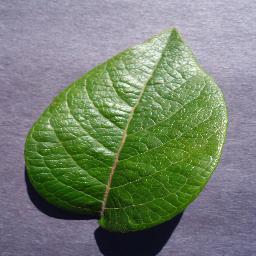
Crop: blueberry
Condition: healthy